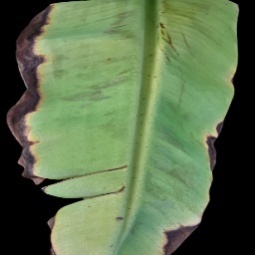
Label: Potassium